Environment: real
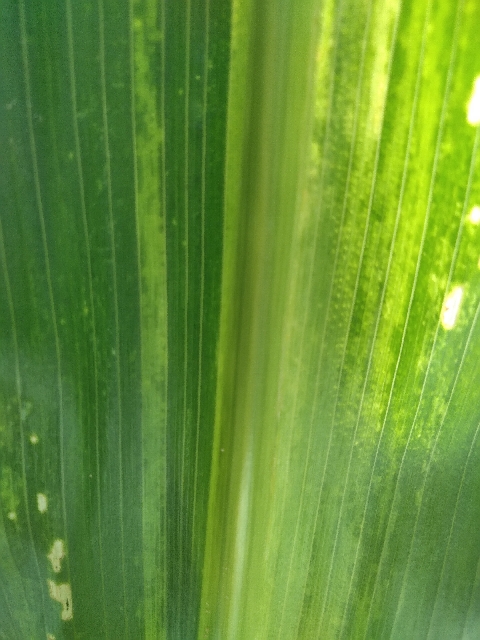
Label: lethal_necrosis